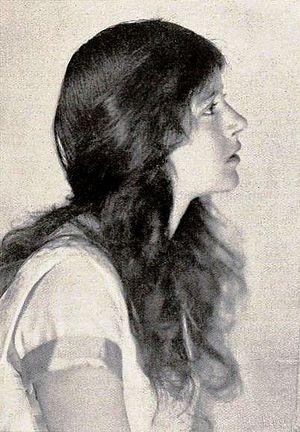
June Walker est une actrice et comédienne américaine.